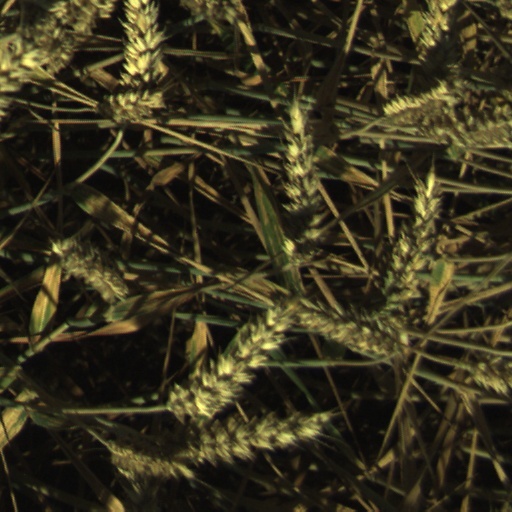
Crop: wheat